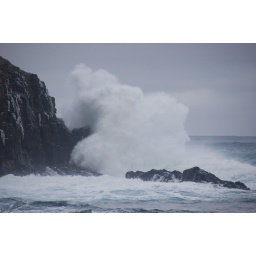
Here's a nice wave breaking on the rocks around Middle Cove beach